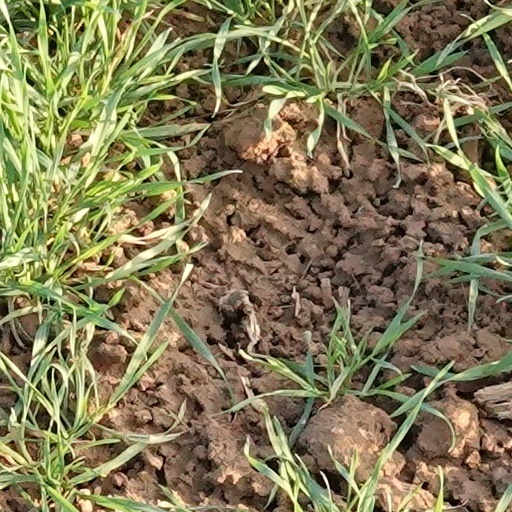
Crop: wheat